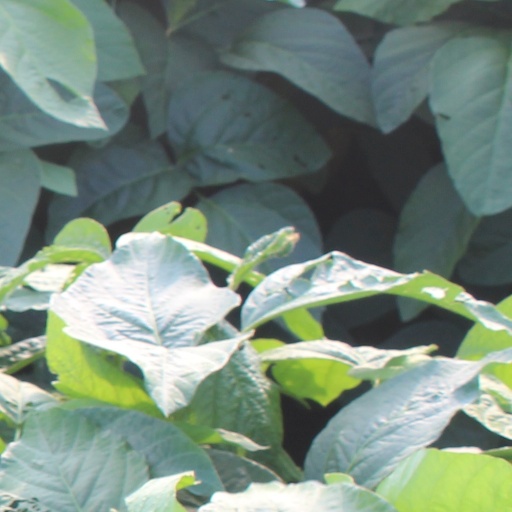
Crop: soybean